2023–24 Arsenal F.C. season

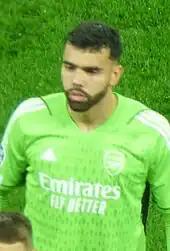
Raya won his first Premier League Golden Glove after keeping 16 clean sheets for Arsenal.

The following players made their 1st, 100th or 200th competitive appearances for Arsenal's first team during the campaign. When two Arsenal players make their first-team debuts at the same time, the Heritage number goes in order of who joined the club earlier.